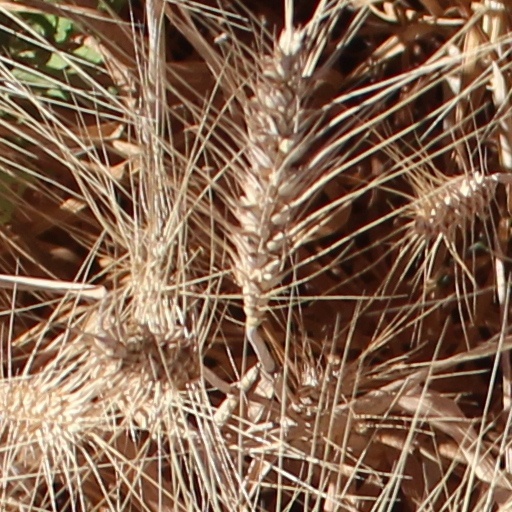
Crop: wheat